Summerhall

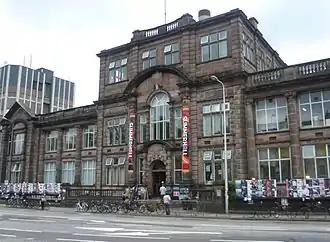
Summerhall arts hub, 2013

Summerhall is an arts complex and events venue in Edinburgh, Scotland. Formerly home to the Royal (Dick) School of Veterinary Studies of the University of Edinburgh, it is now a major Edinburgh Festival Fringe visual and performing arts venue. It also hosts events for the Edinburgh Science Festival and Edinburgh International Magic Festival and provides a home for arts practitioners year round; its many rooms are used for art exhibitions, drama and music performances, libraries, small museums, educational & research programmes, artist studios, arts organisation offices, and workshops.